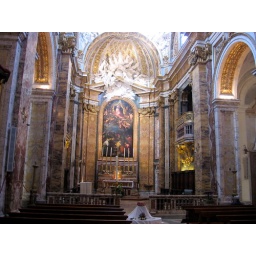
De kerken in Rome vallen op door de enorme rijkdom van binnen.